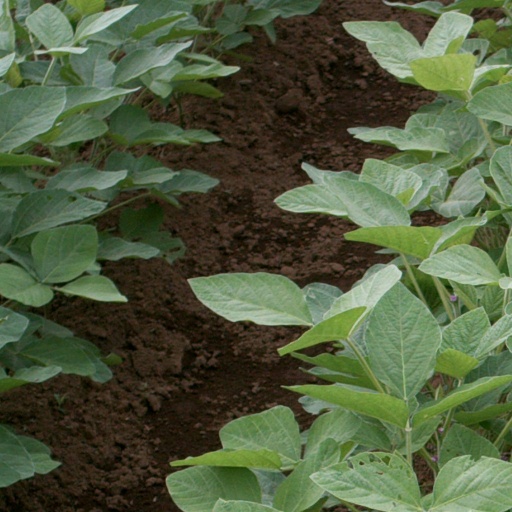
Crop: soybean